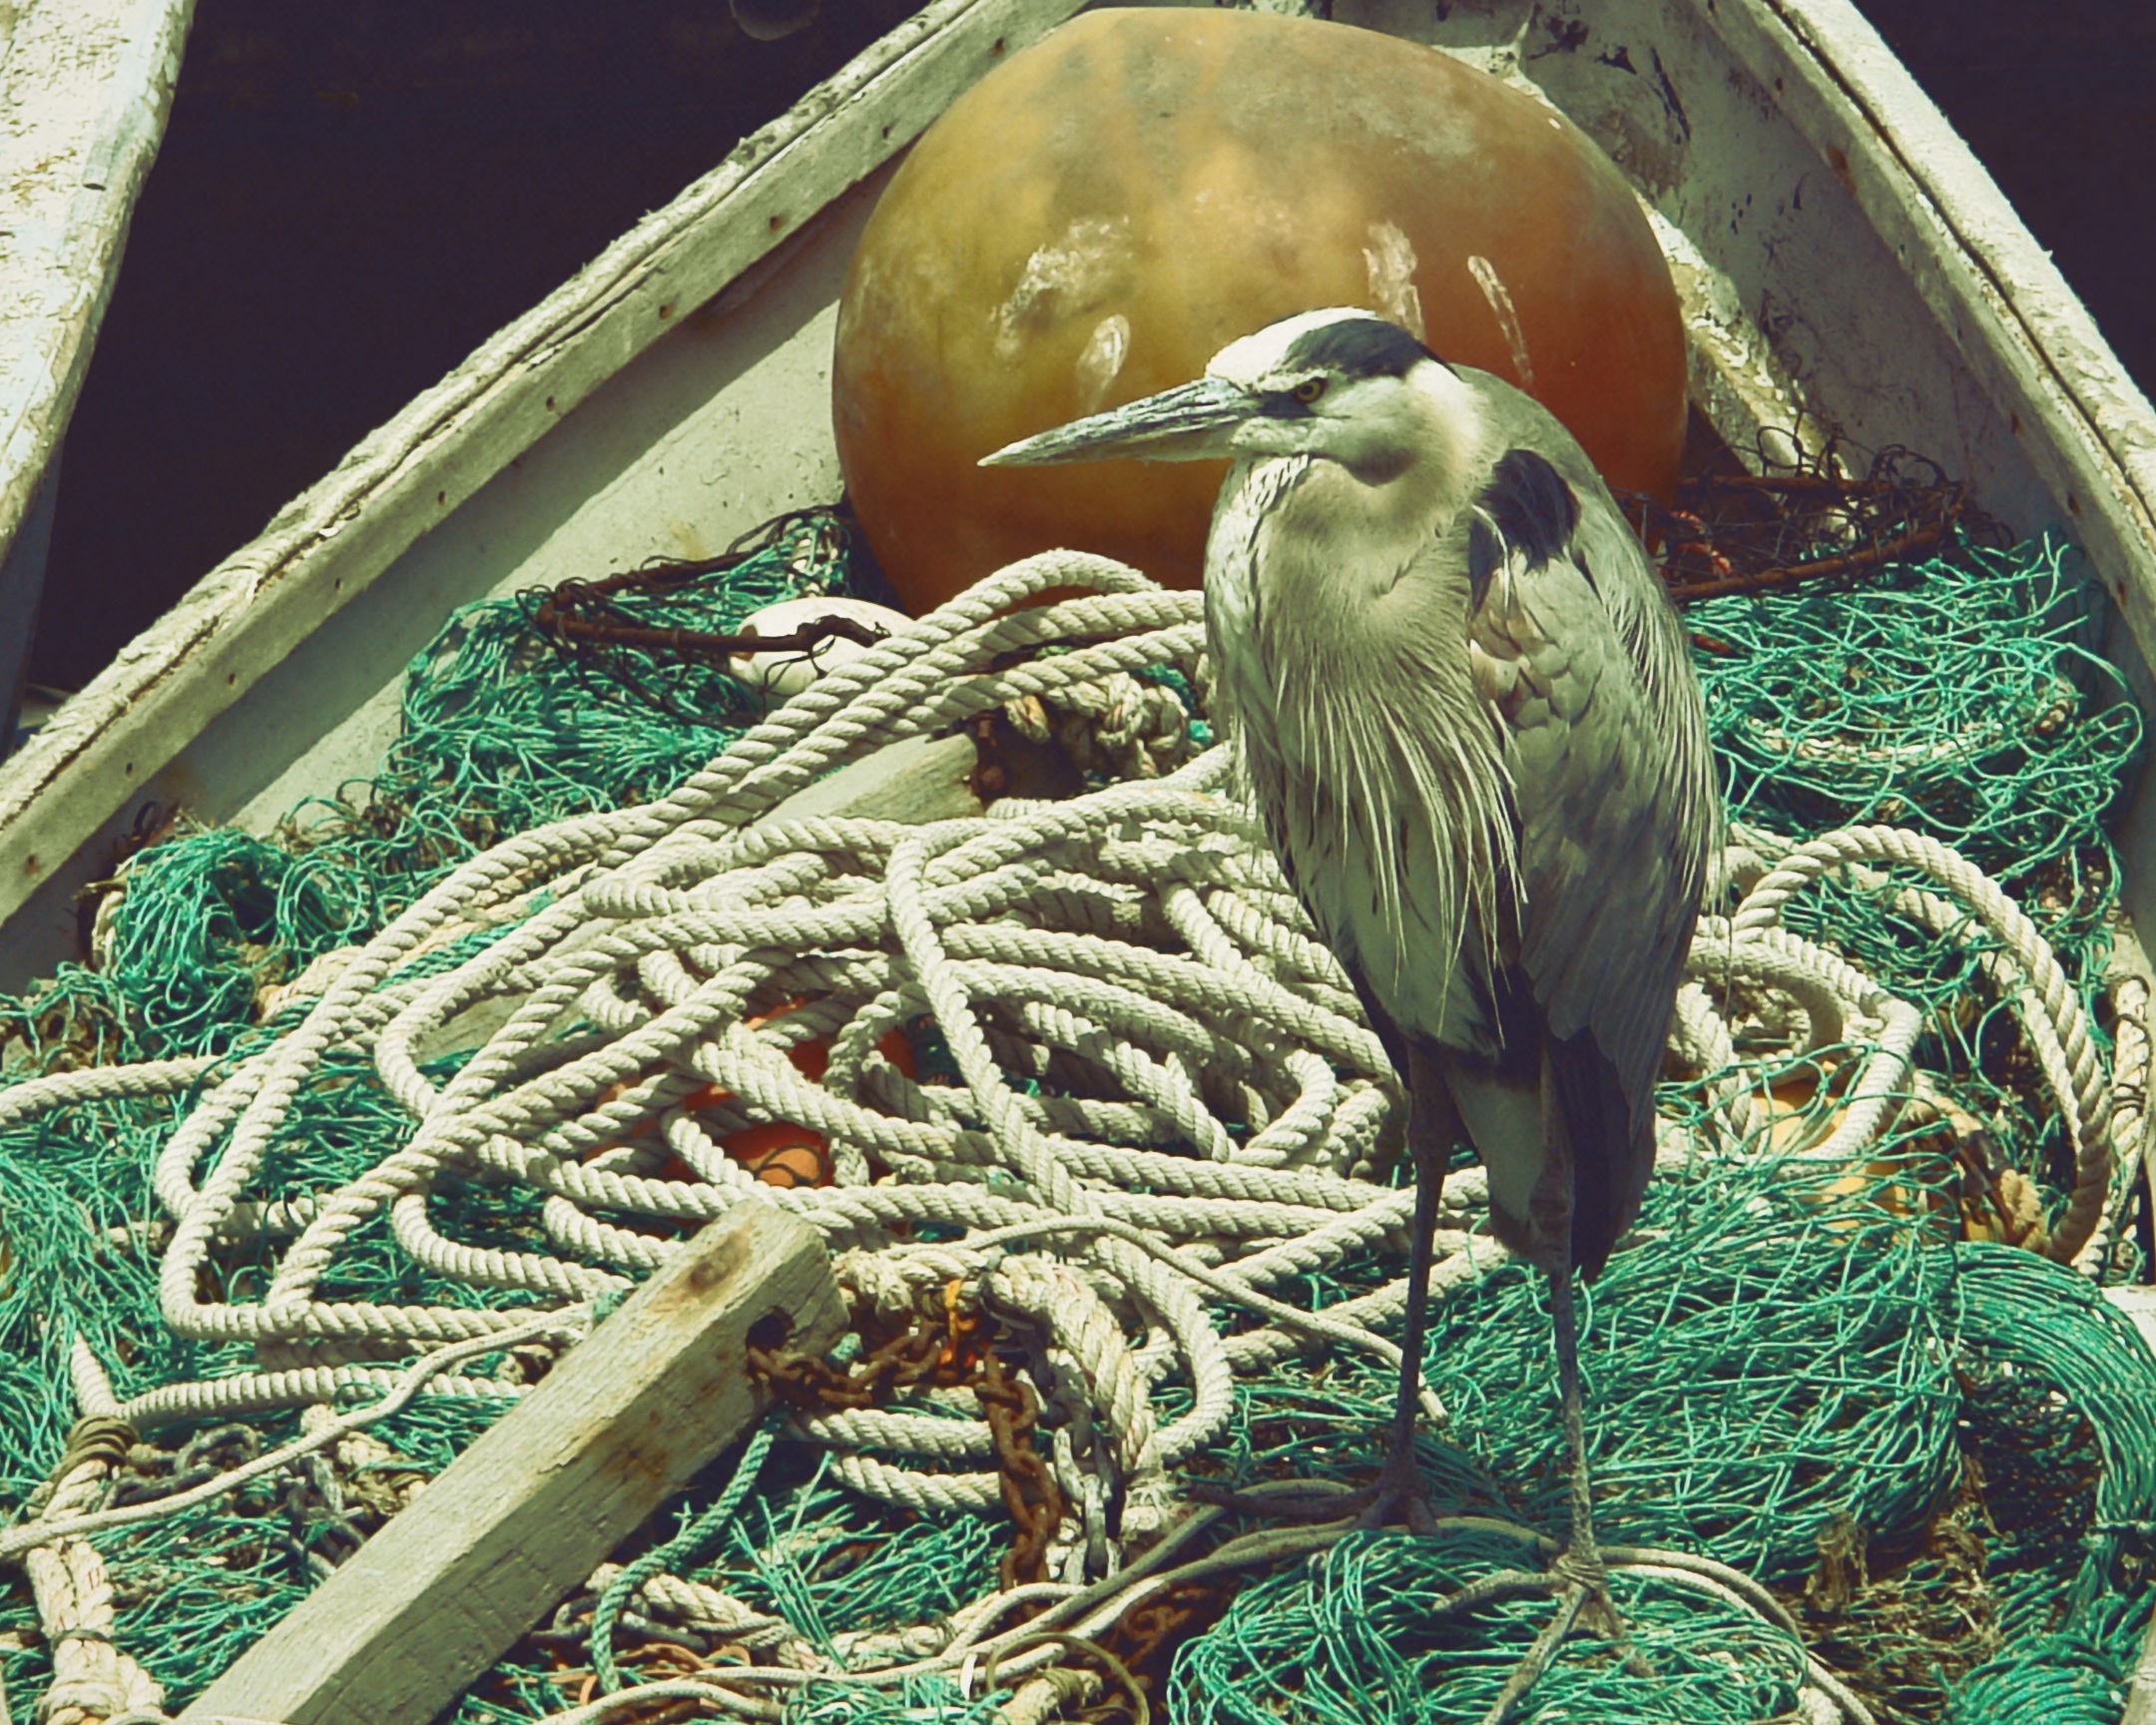
bird, green, fauna, sculpture, art, carving